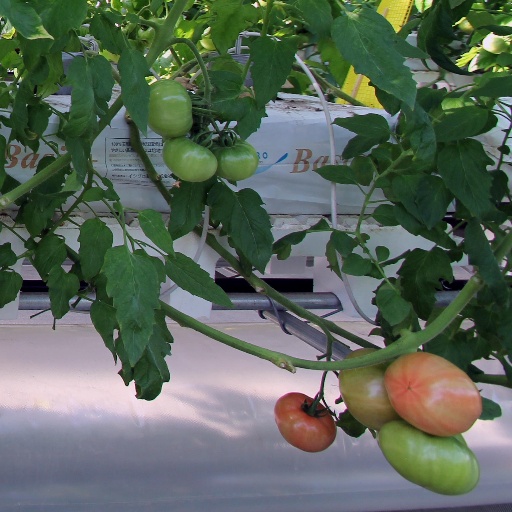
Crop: tomato